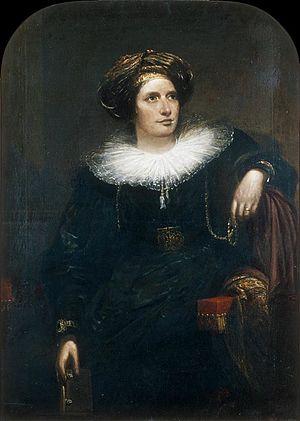
Lady Maria Callcott ou Maria Graham née Maria Dundas le 17 juillet 1785 à Papcastle près de Cockermouth dans le Cumberland et décédée le 21 novembre 1842 à Londres était une voyageuse et écrivain anglaise.